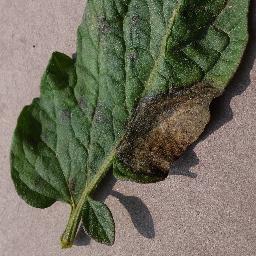
Label: Tomato___Late_blight